Heping Men station

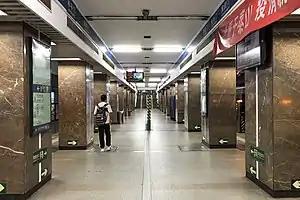
Platform

Heping Men Station is a station on Line 2 of the Beijing Subway.